Ludmilla Pitoëff

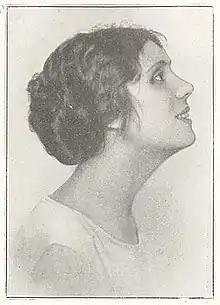
Pitoëff in 1920

Ludmilla Pitoëff (December 25, 1896 – September 15, 1951) was a Russian-born French stage actress. She also appeared in London and New York, as well as in some films.